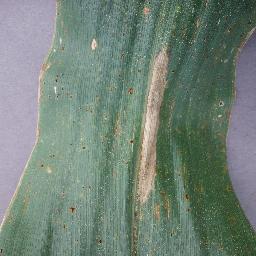
Label: Corn___Northern_Leaf_Blight